Hiroyo Matsumoto

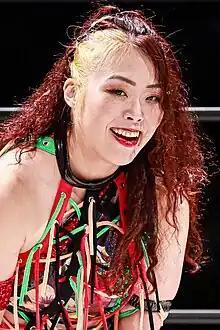
Matsumoto in July 2023

is a Japanese professional wrestler, currently working as a freelancer. Emi Sakura gave her the nickname of because Matsumoto broke a wall in the Ichigaya arena during her Ice Ribbon debut. She is best known with other wrestling promotions such as Oz Academy and Seadlinnng. She graduated from Hiratsuka Konan High School in the Kanagawa Prefecture.